Lake Cypress Springs

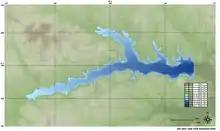
A topographical map of Lake Cypress Springs and the surrounding area.

In 2014, construction finished on Phase 3a of the Keystone Pipeline which passes within of the west end of the lake. On 27 December 2015, torrential rains caused the lake to rise to all-time highs. During this time, all watercraft were prohibited from operating on the lake. During the high water event, was moved through the lake in a day to alleviate the effects of the flooding. Yearly, there is a fireworks show around the 4th of July from Mary King Park. An estimated 20,000 people watched the show in 2009, with many viewing from their boats on the lake.